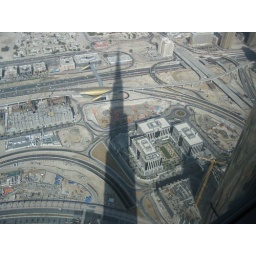
124 floor tower in Dubai